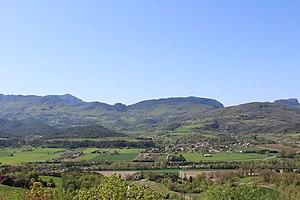
Photographie de la commune du Nord au Sud prise du village de Mirabel et Blacon
Piégros-la-Clastre est une commune française située dans le département de la Drôme, en région Auvergne-Rhône-Alpes. Elle se trouve à 40 km au sud-est de Valence, préfecture de la Drôme. Sur la hauteur, au sud du territoire communal, Piégros est un joli village de caractère, typique du sud de la Drôme.